Tommy Thayer

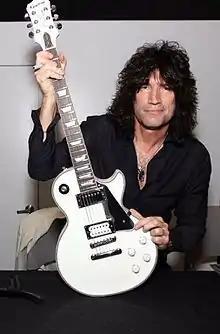
Thayer in 2015

Thomas Cunningham Thayer (born November 7, 1960) is an American musician. Thayer was the lead guitarist and vocalist for the hard rock band Kiss from 2002 to 2023. He was also the lead guitarist for the band Black 'n Blue.